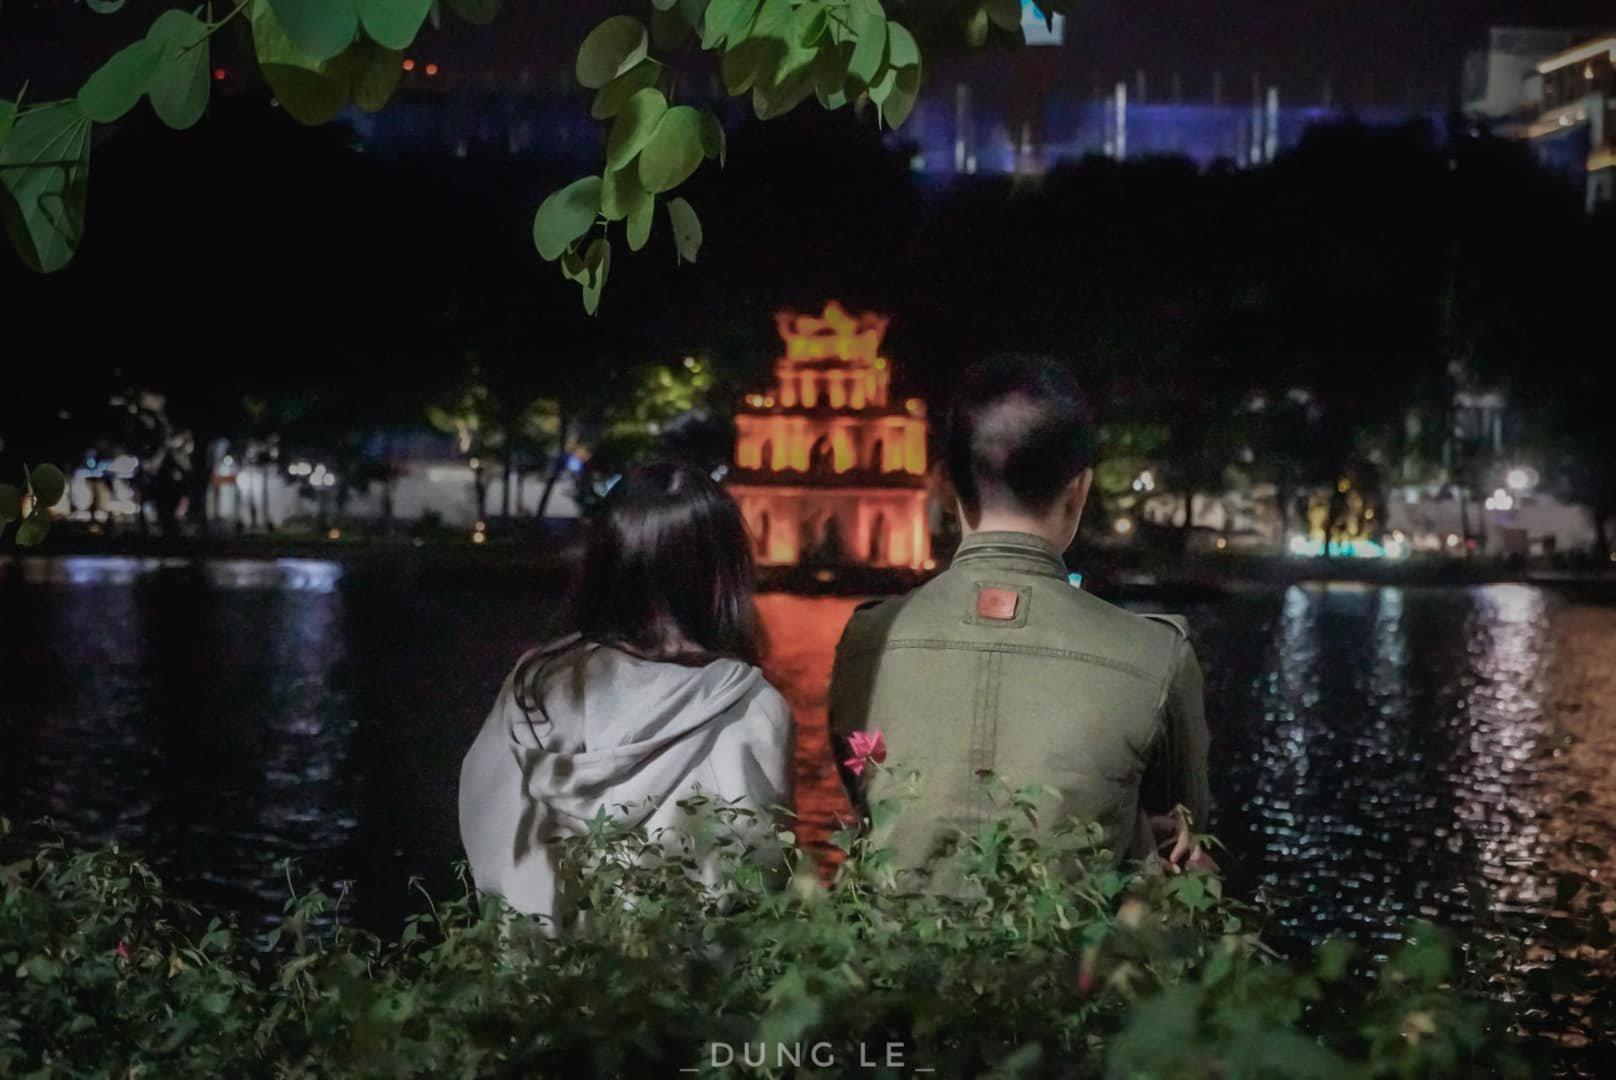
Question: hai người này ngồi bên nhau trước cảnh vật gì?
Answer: họ ngồi trước tháp rùa ở hồ gươm